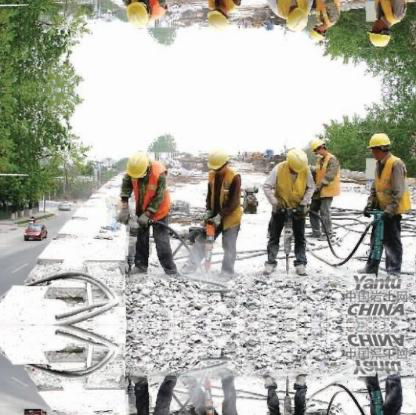
Objects in the image:
label: helmet
label: helmet
label: helmet
label: helmet
label: helmet
label: helmet
label: helmet
label: helmet
label: helmet
label: helmet